Kitten Natividad

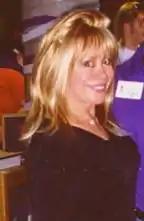
Natividad in 2000

In October 1999, Natividad underwent double-mastectomy surgery for treatment of breast cancer. After her breasts were removed, it was discovered that the silicone used in the implants during her 1969 breast enlargement surgery was of industrial grade rather than surgical grade. She subsequently underwent reconstructive surgery, bringing her breasts close to the size they were prior to the mastectomy.